Myrtle L. Richmond

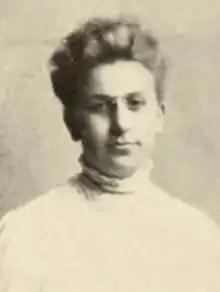
Myrtle L. Richmond, from the 1907 Smith College yearbook

Myrtle Leila Richmond (September 30, 1882 – January 2, 1973) was an American astronomical researcher, a computer who worked at the Mount Wilson Observatory from 1913 to 1947.